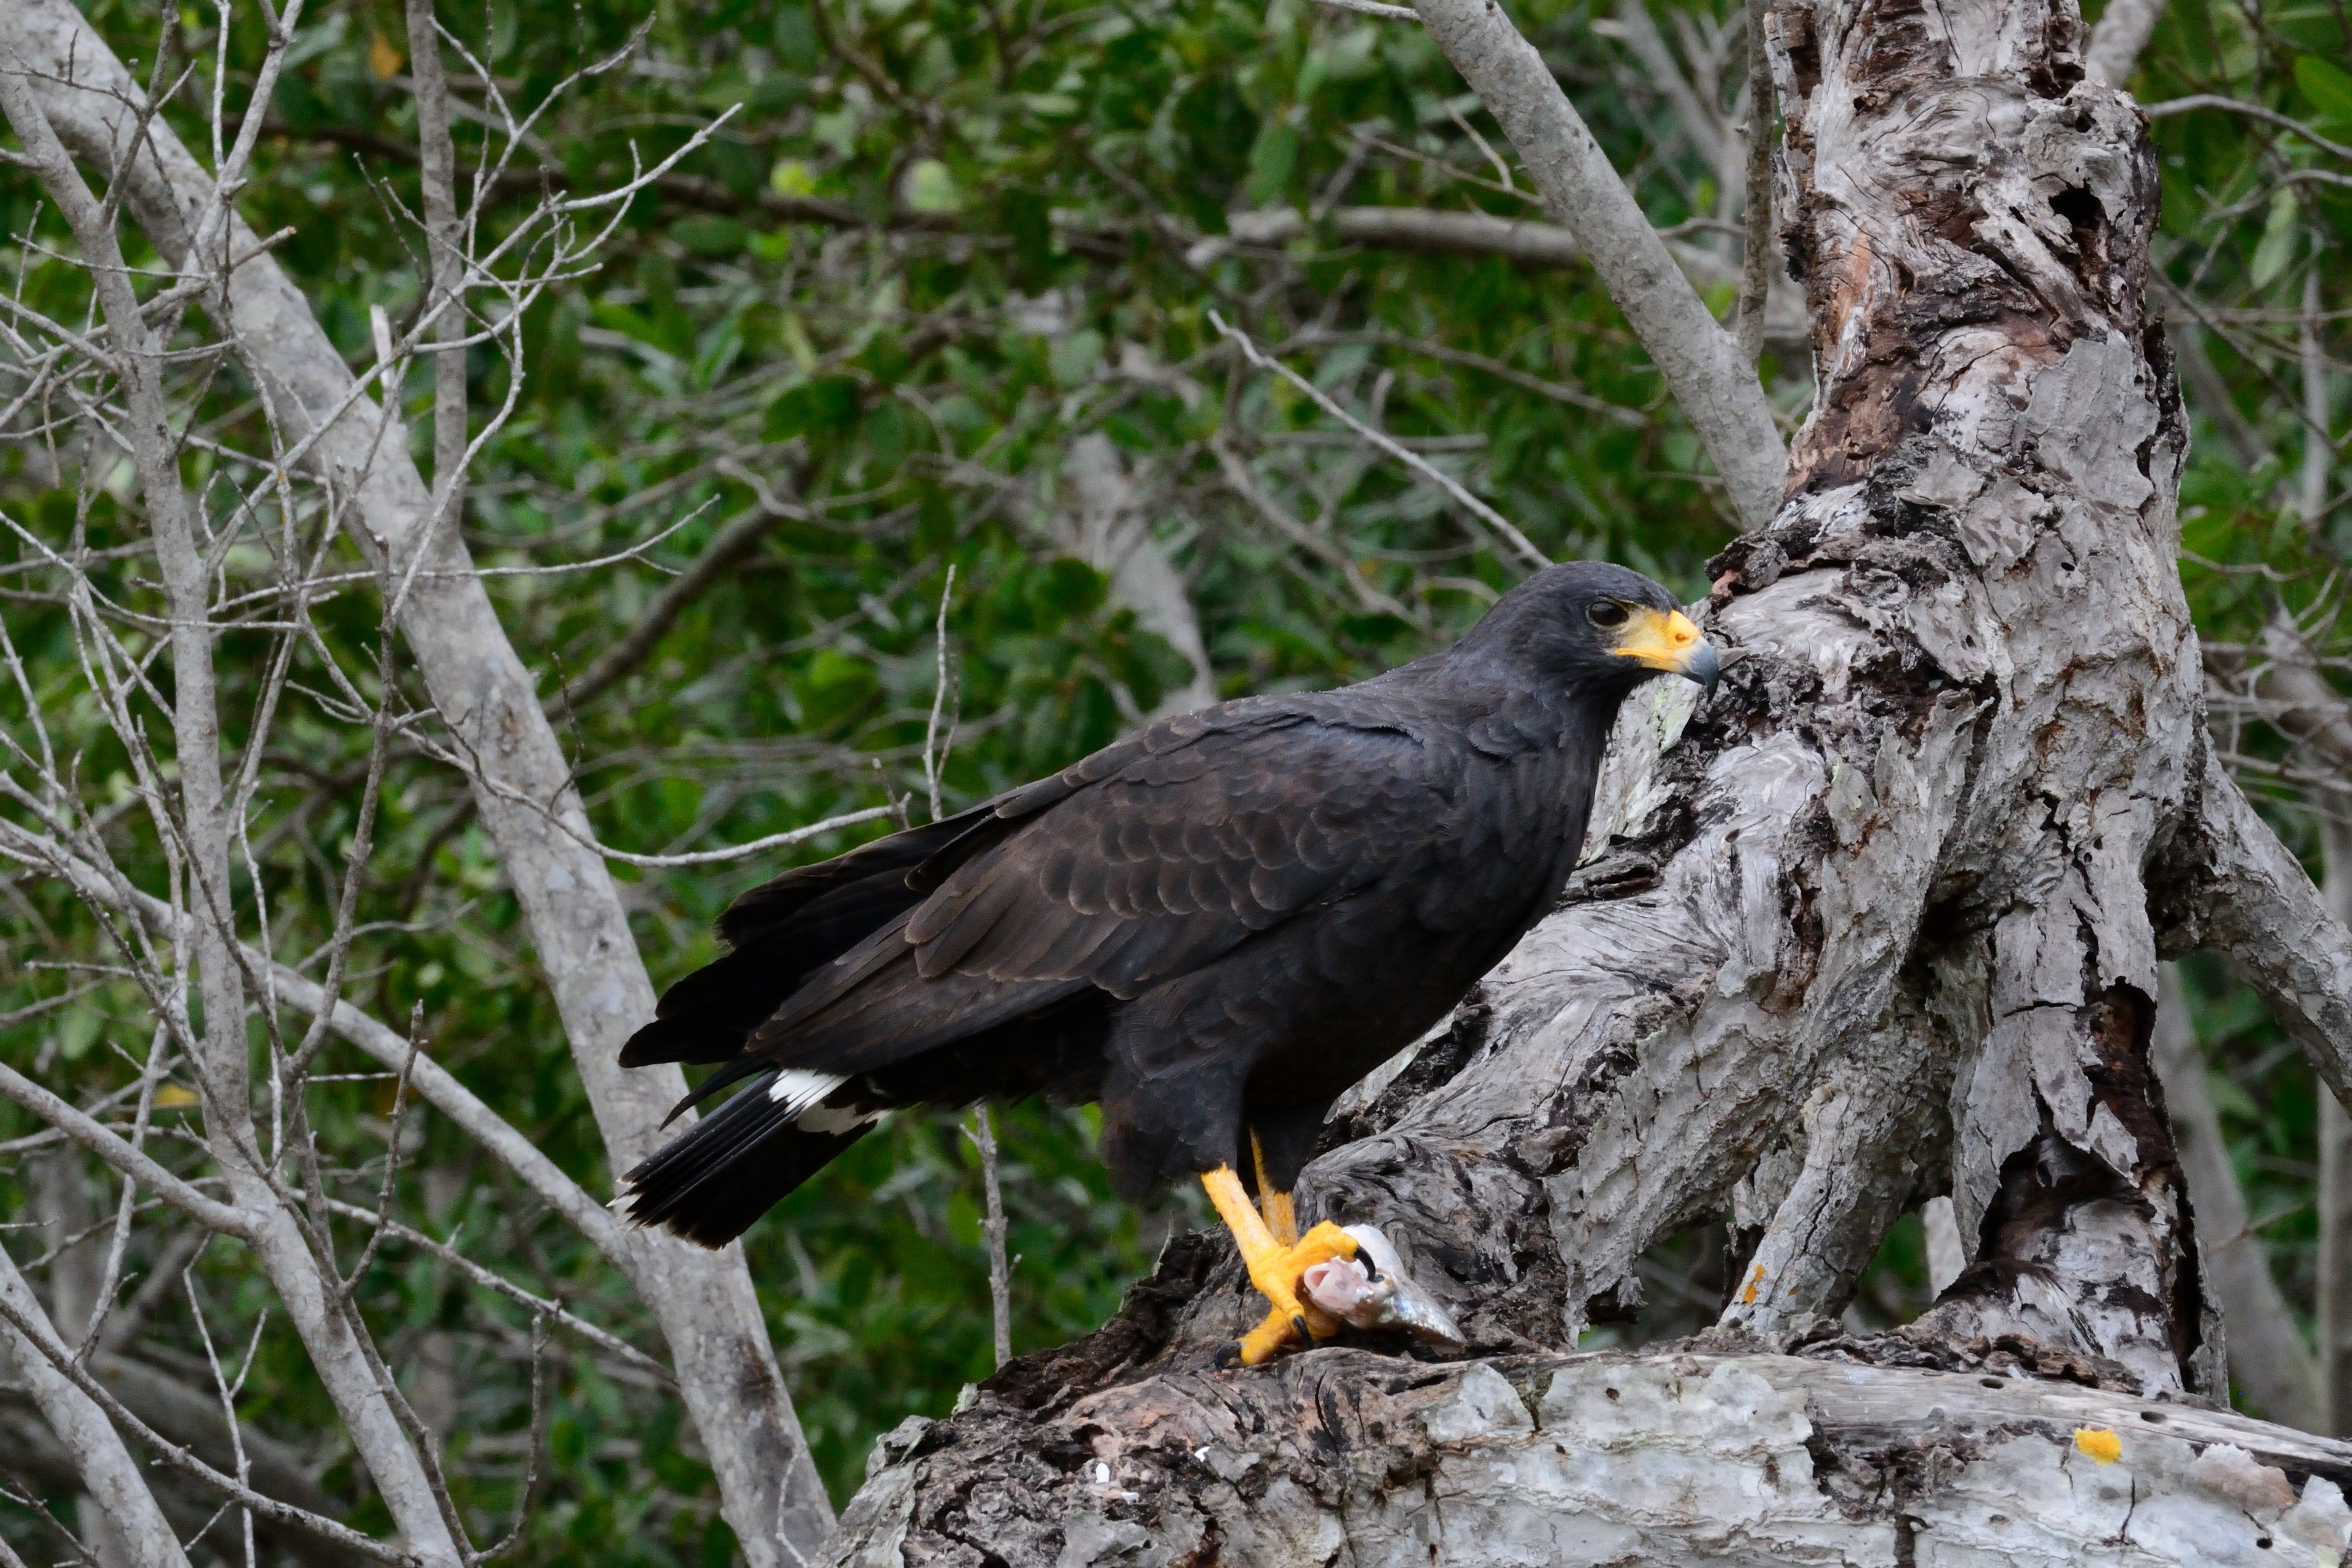
branch, bird, wildlife, beak, eagle, fauna, bird of prey, bald eagle, vertebrate